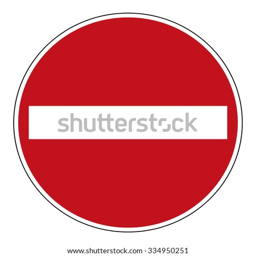
do not enter blank sign .